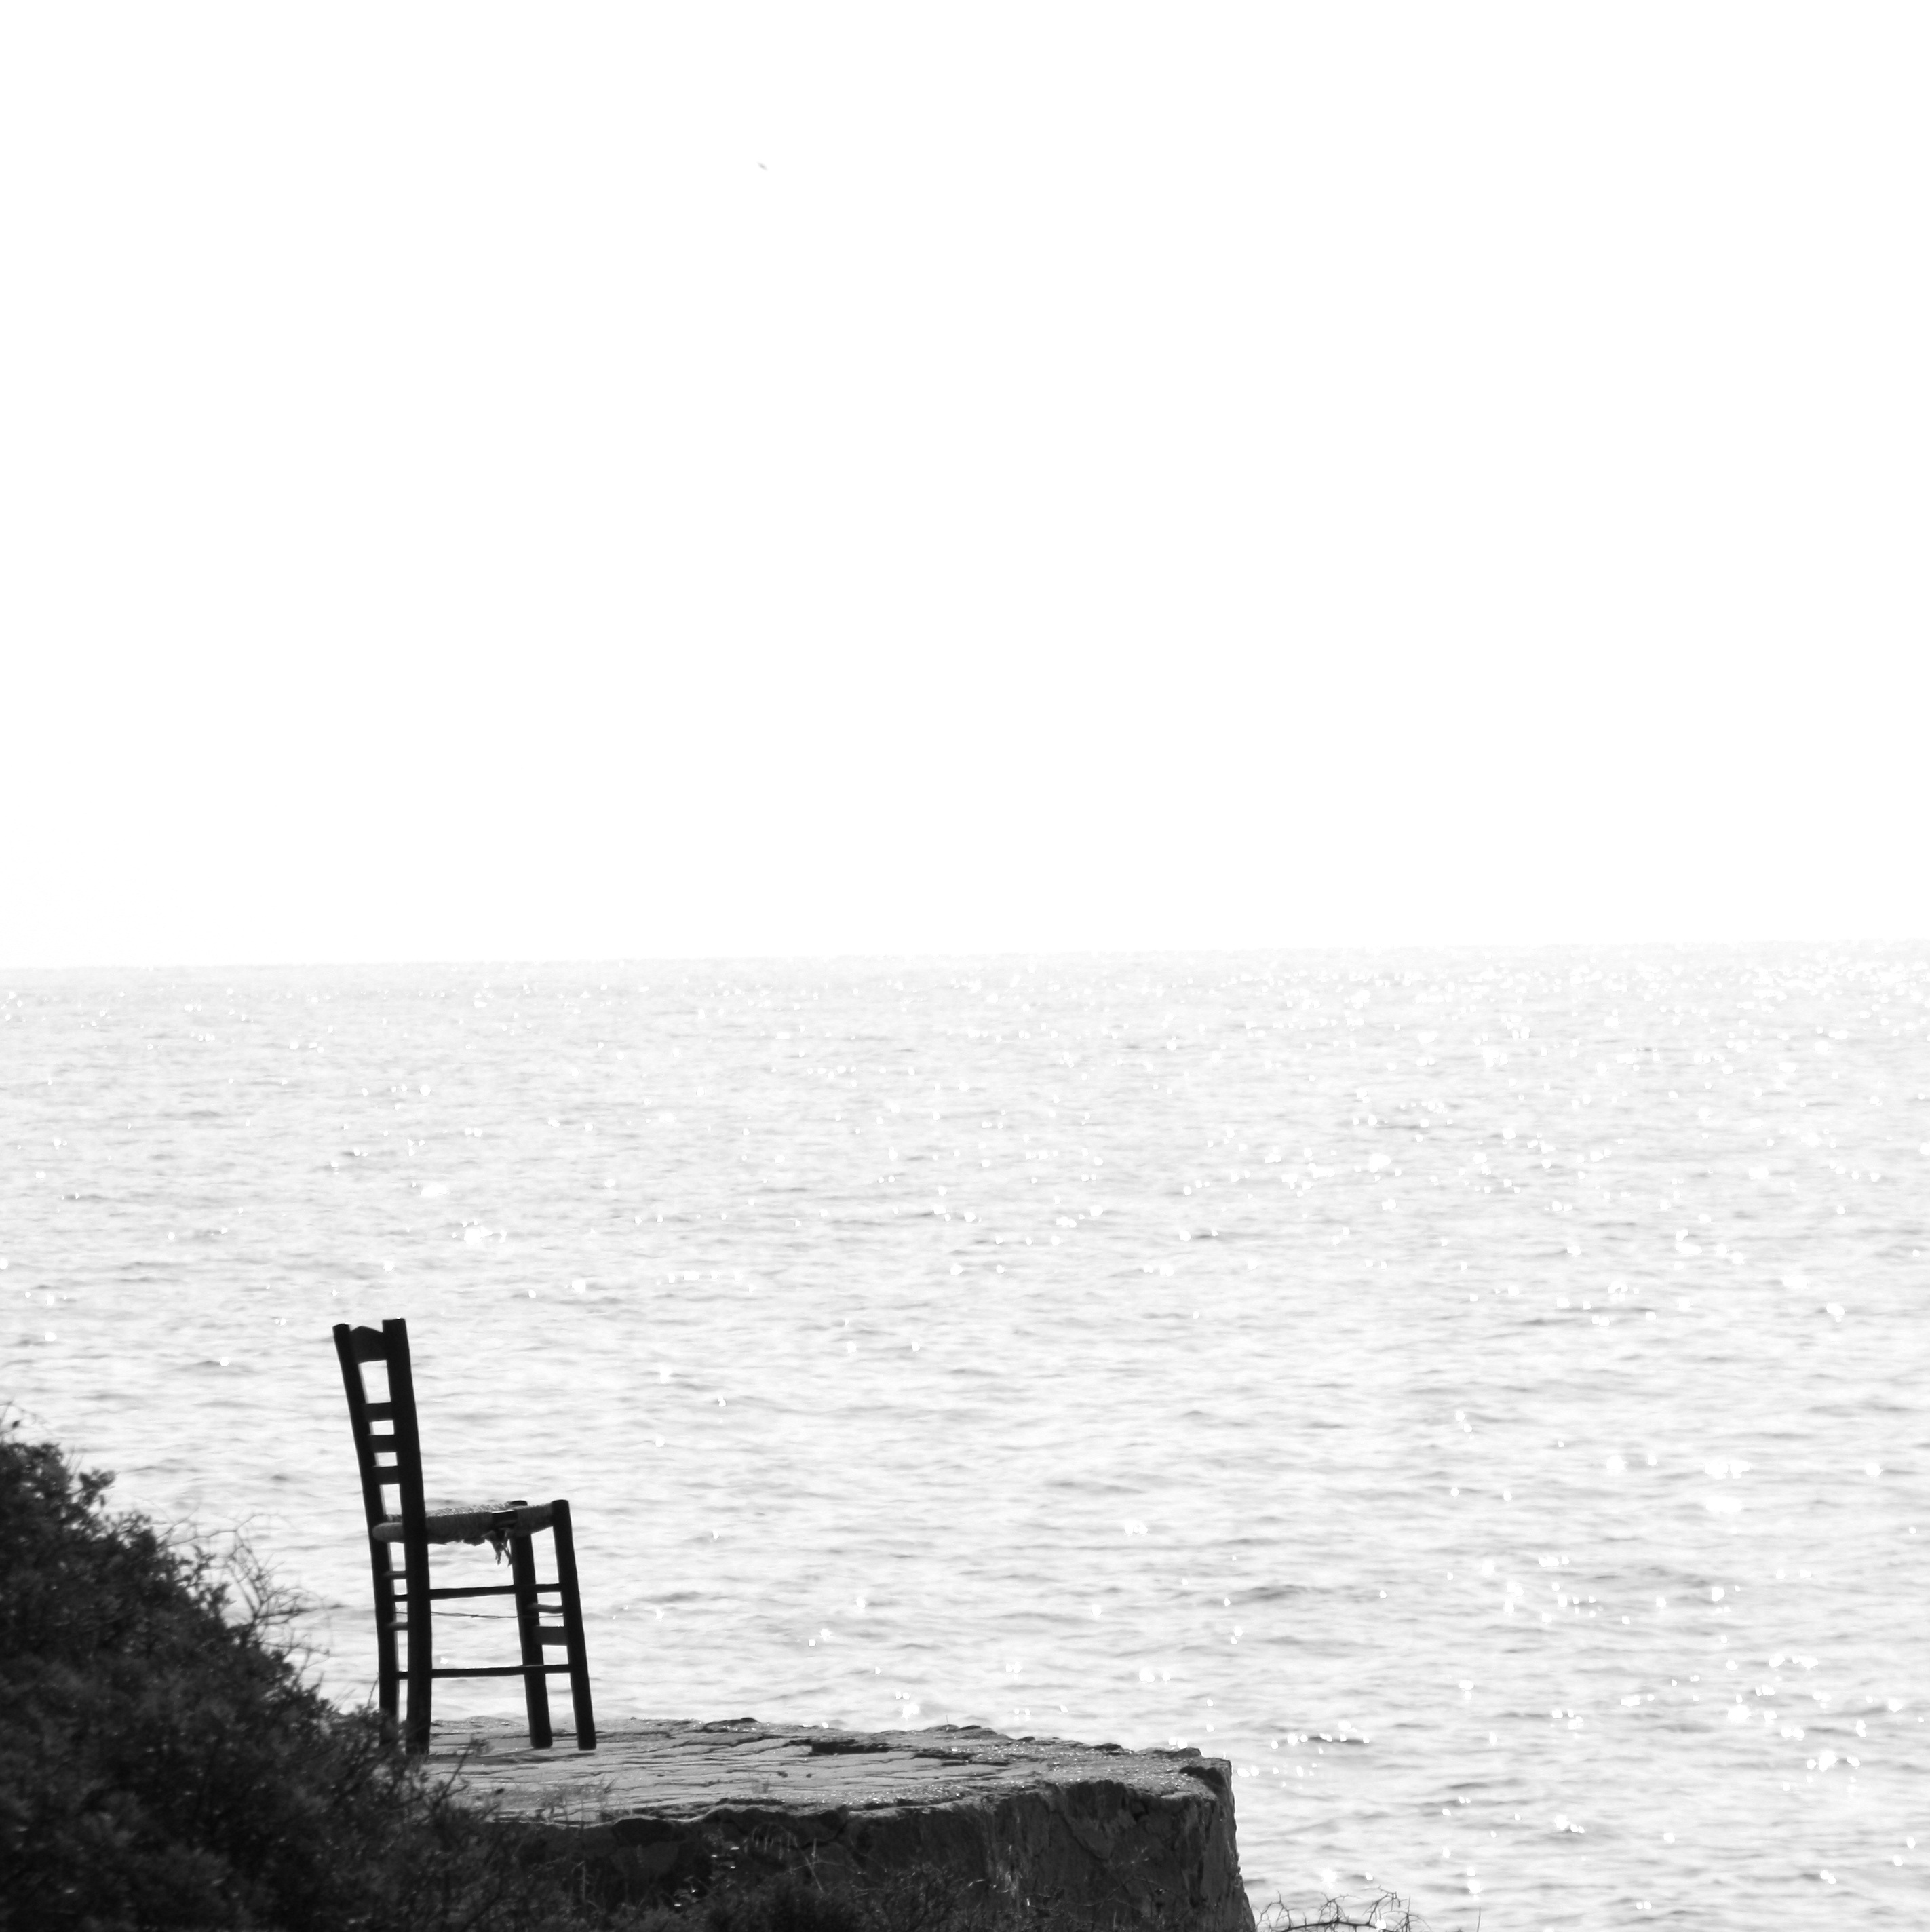
landscape, sea, coast, horizon, black and white, contemplation, monochrome, peace of mind, monochrome photography